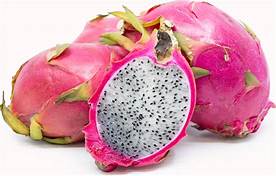
Label: Dragonfruit